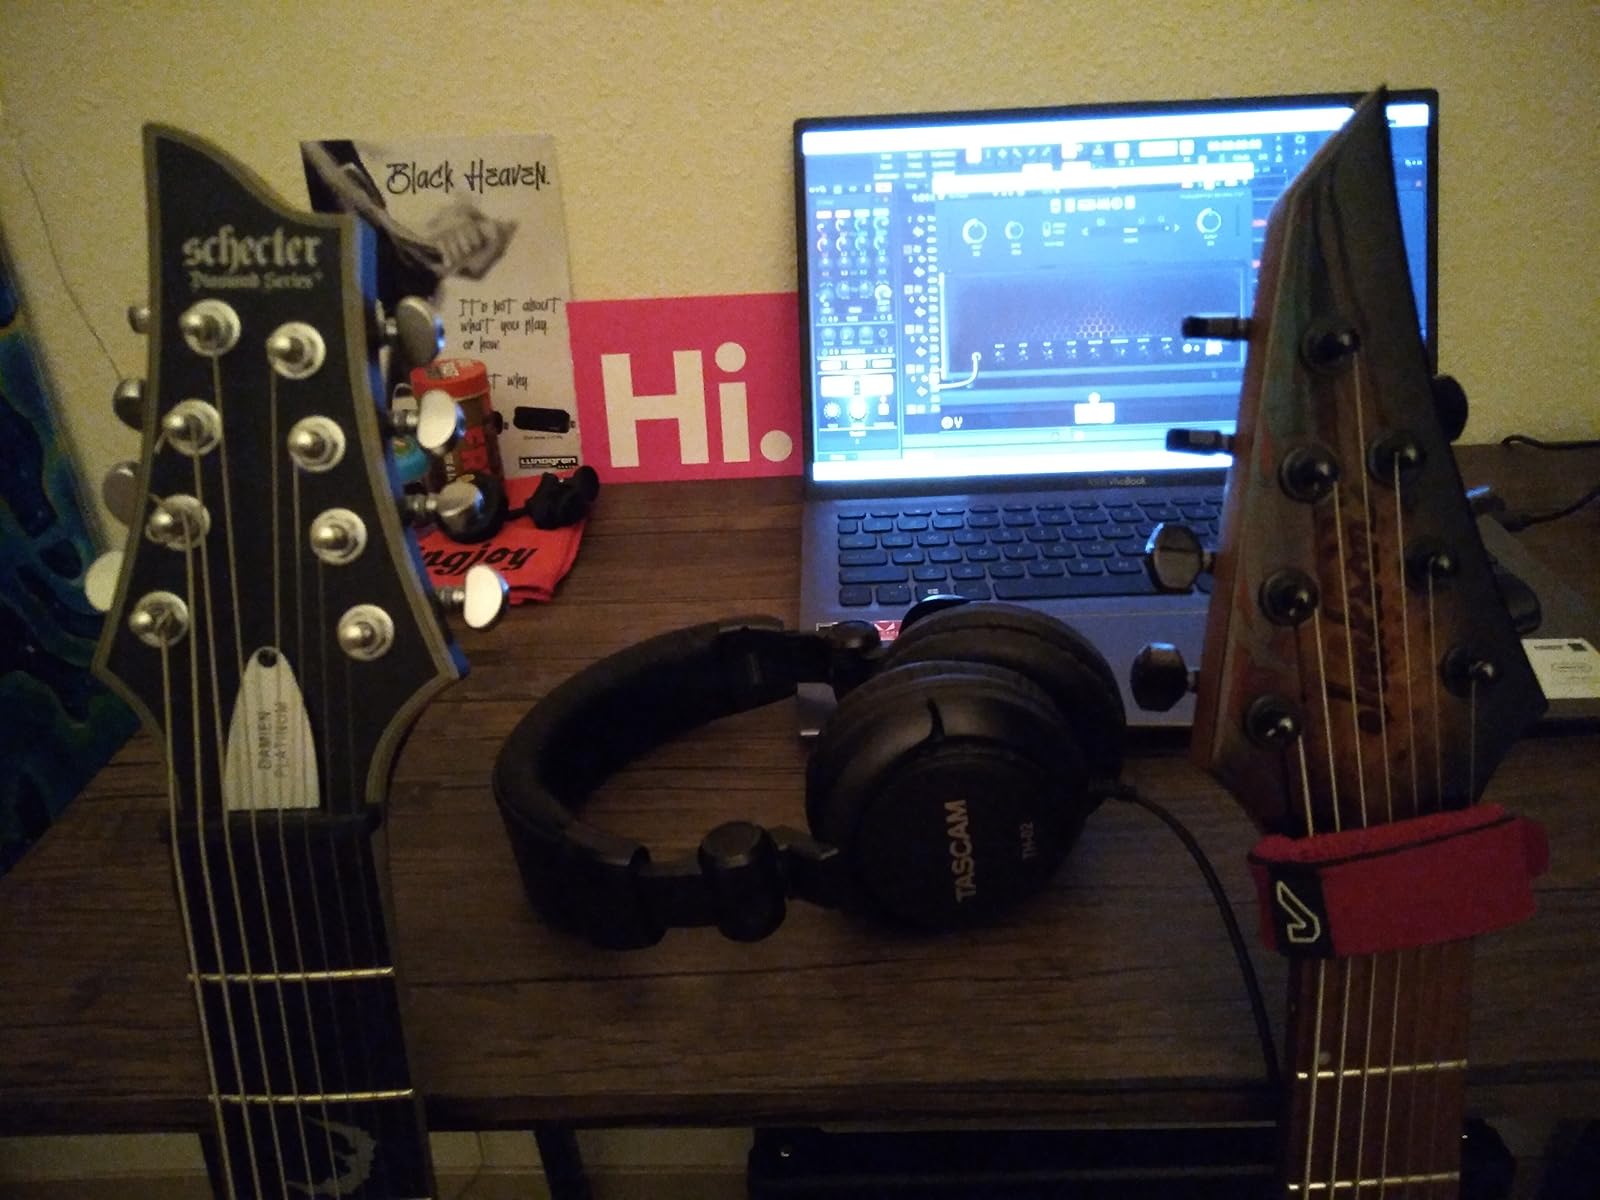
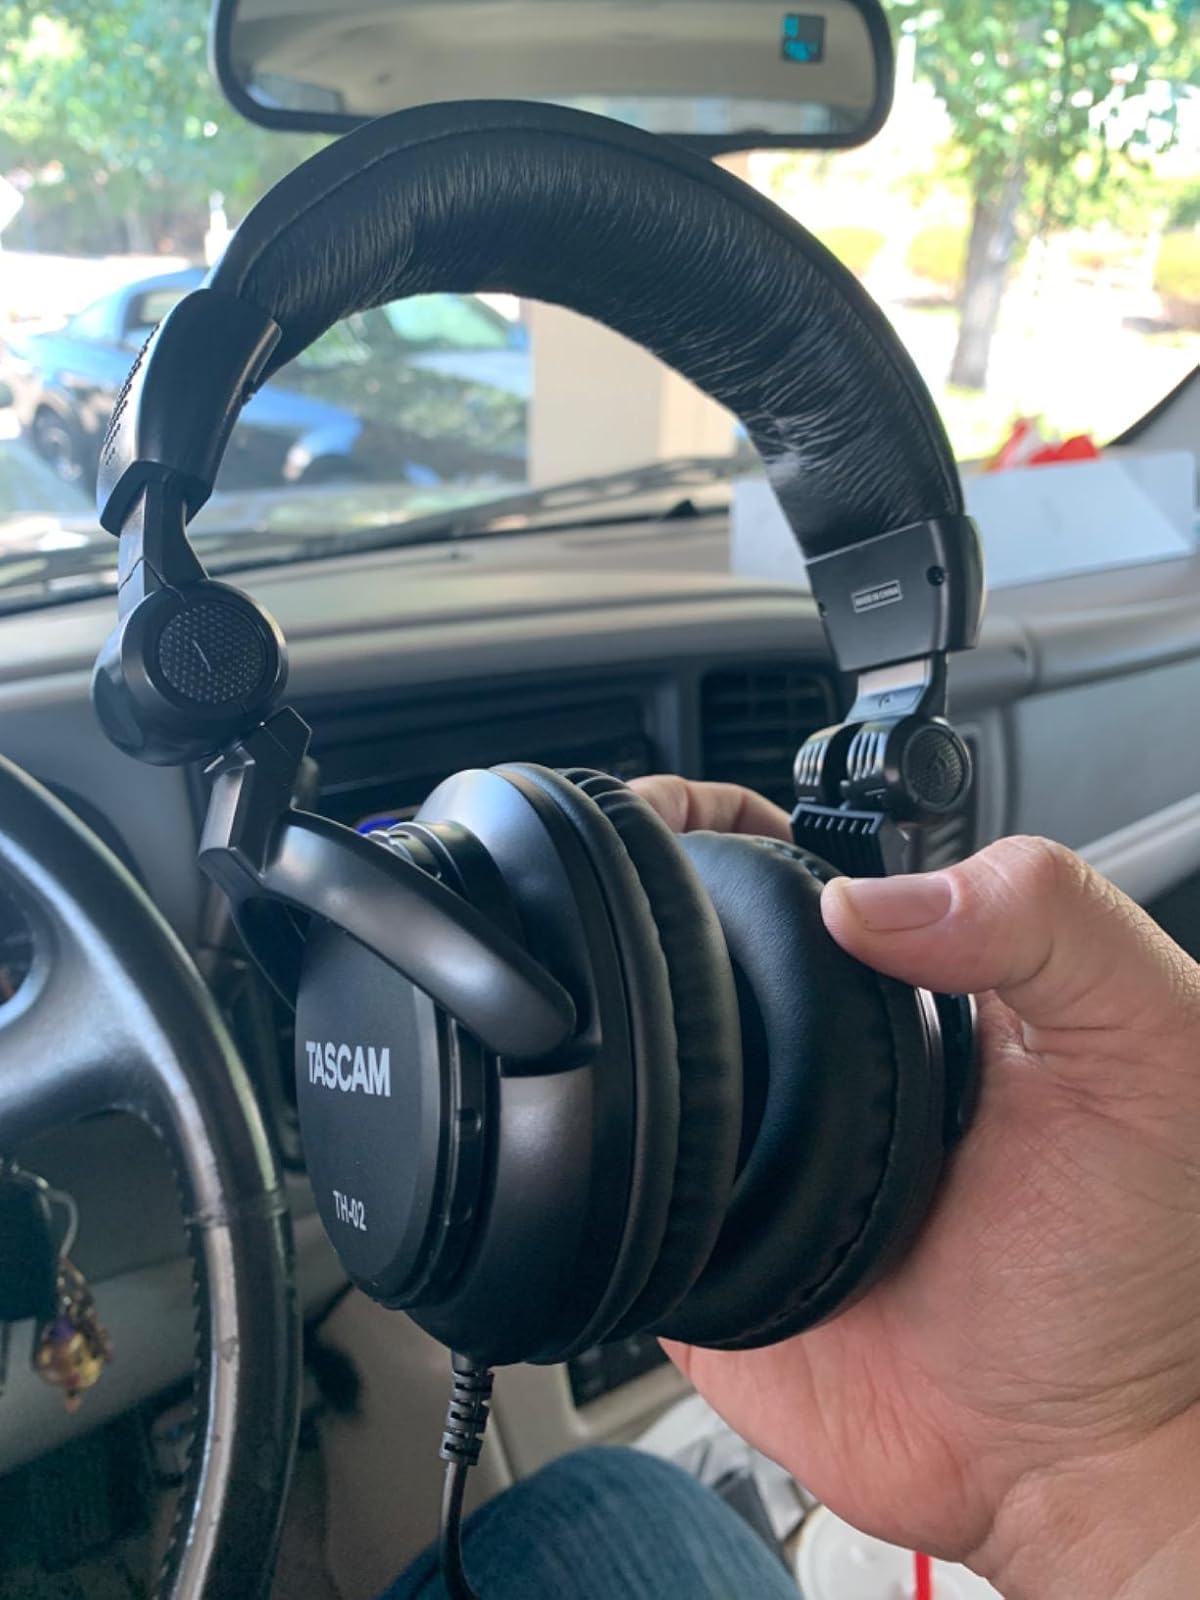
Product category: headphones
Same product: yes